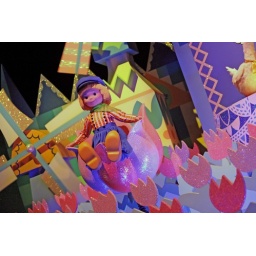
Boy in flower field